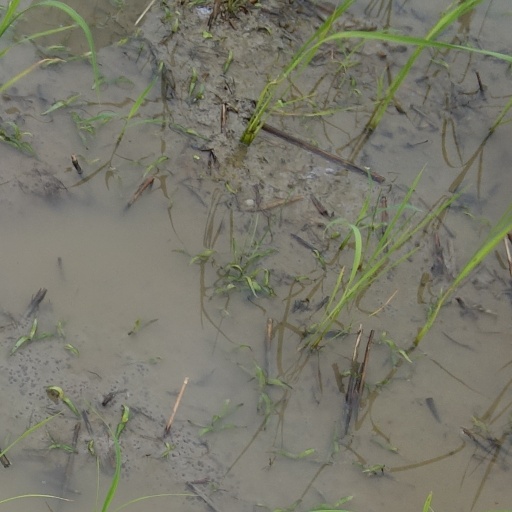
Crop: rice